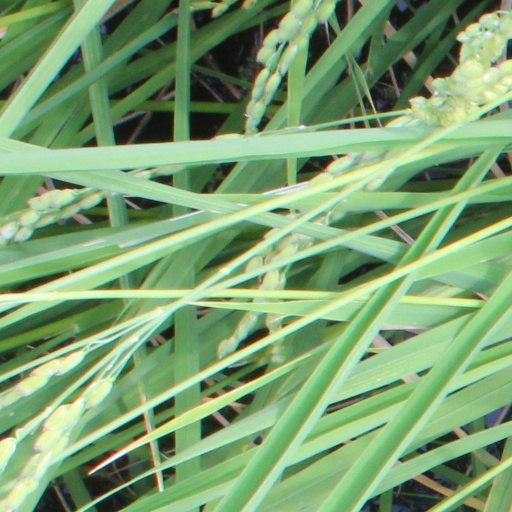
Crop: rice